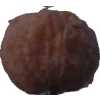
Label: orange_peeled